Boeing F/A-18E/F Super Hornet

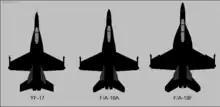
(Left to right) Northrop YF-17, McDonnell Douglas F/A-18, Boeing F/A-18E/F Super Hornet

The Navy directed that the YF-17 be redesigned into the larger F/A-18 Hornet to meet a requirement for a multi-role fighter (VFAX) to complement the larger and more expensive Grumman F-14 Tomcat serving in fleet defense interceptor and air superiority roles. Northrop teamed with McDonnell Douglas to navalize the design, with the latter eventually becoming the prime contractor. The Hornet proved to be effective but limited in combat radius. The concept of an enlarged Hornet was first proposed in the 1980s, which was marketed by McDonnell Douglas as ""Hornet 2000"". The "Hornet 2000" concept was an advanced F/A-18 with a larger wing and a longer fuselage to carry more fuel and more powerful engines.